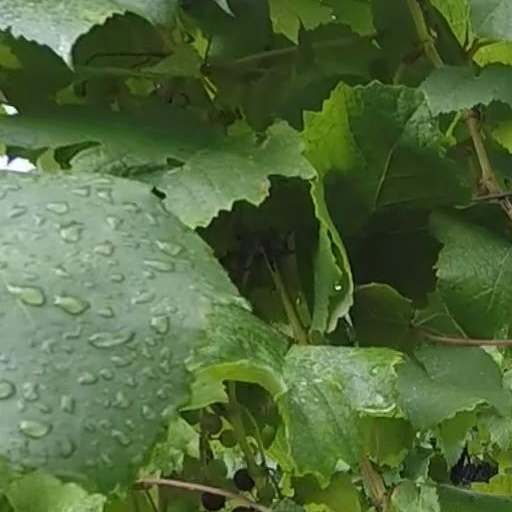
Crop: grape